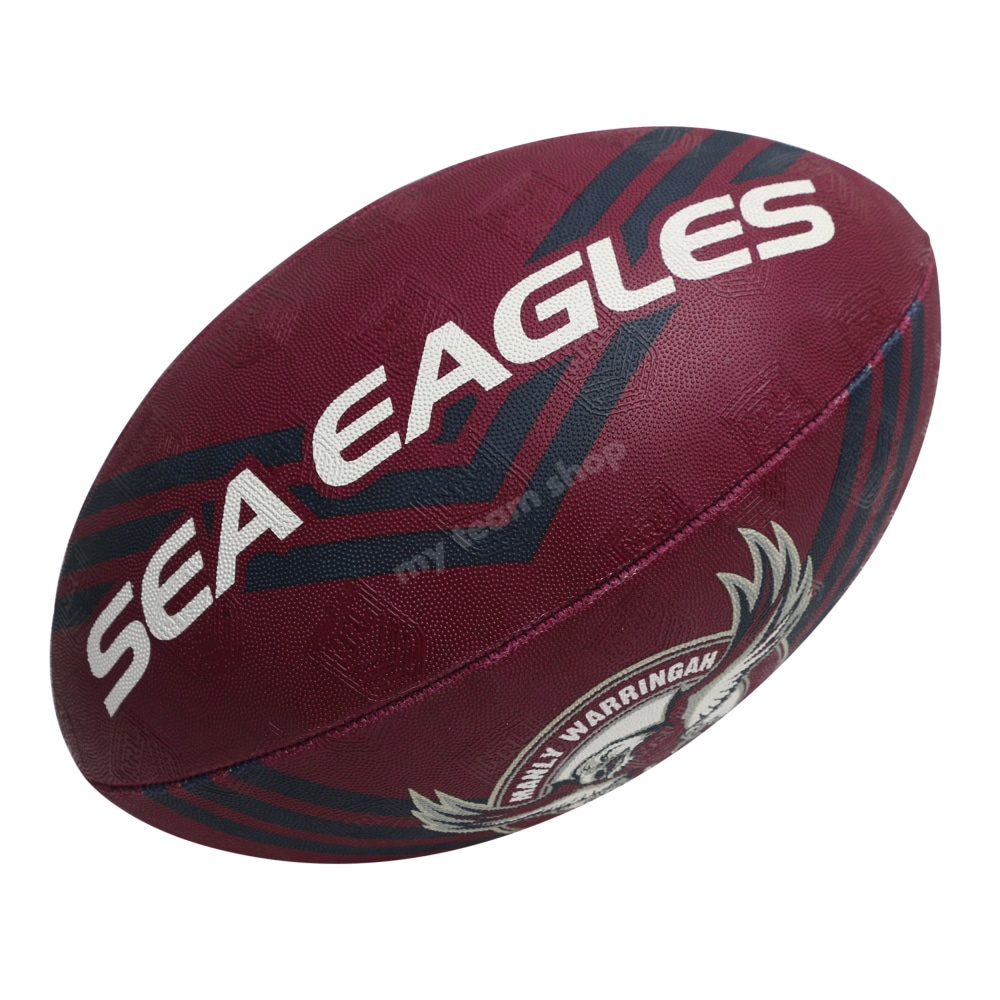
MANLY SEA EAGLES NRL SUPPORTER FOOTBALL
MANLY SEA EAGLES NRL SUPPORTER FOOTBALL Features include: Show your true colours and get behind your team with their new Supporter Ball. Available Size 5. Officially licensed and fully endorsed by the NRL. Soar with pride - shop the complete Sea Eagles supporter collection
Brand: STEEDEN
Category: Sporting Goods > Athletics > Rugby > Rugby Balls